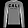
Label: Pullover